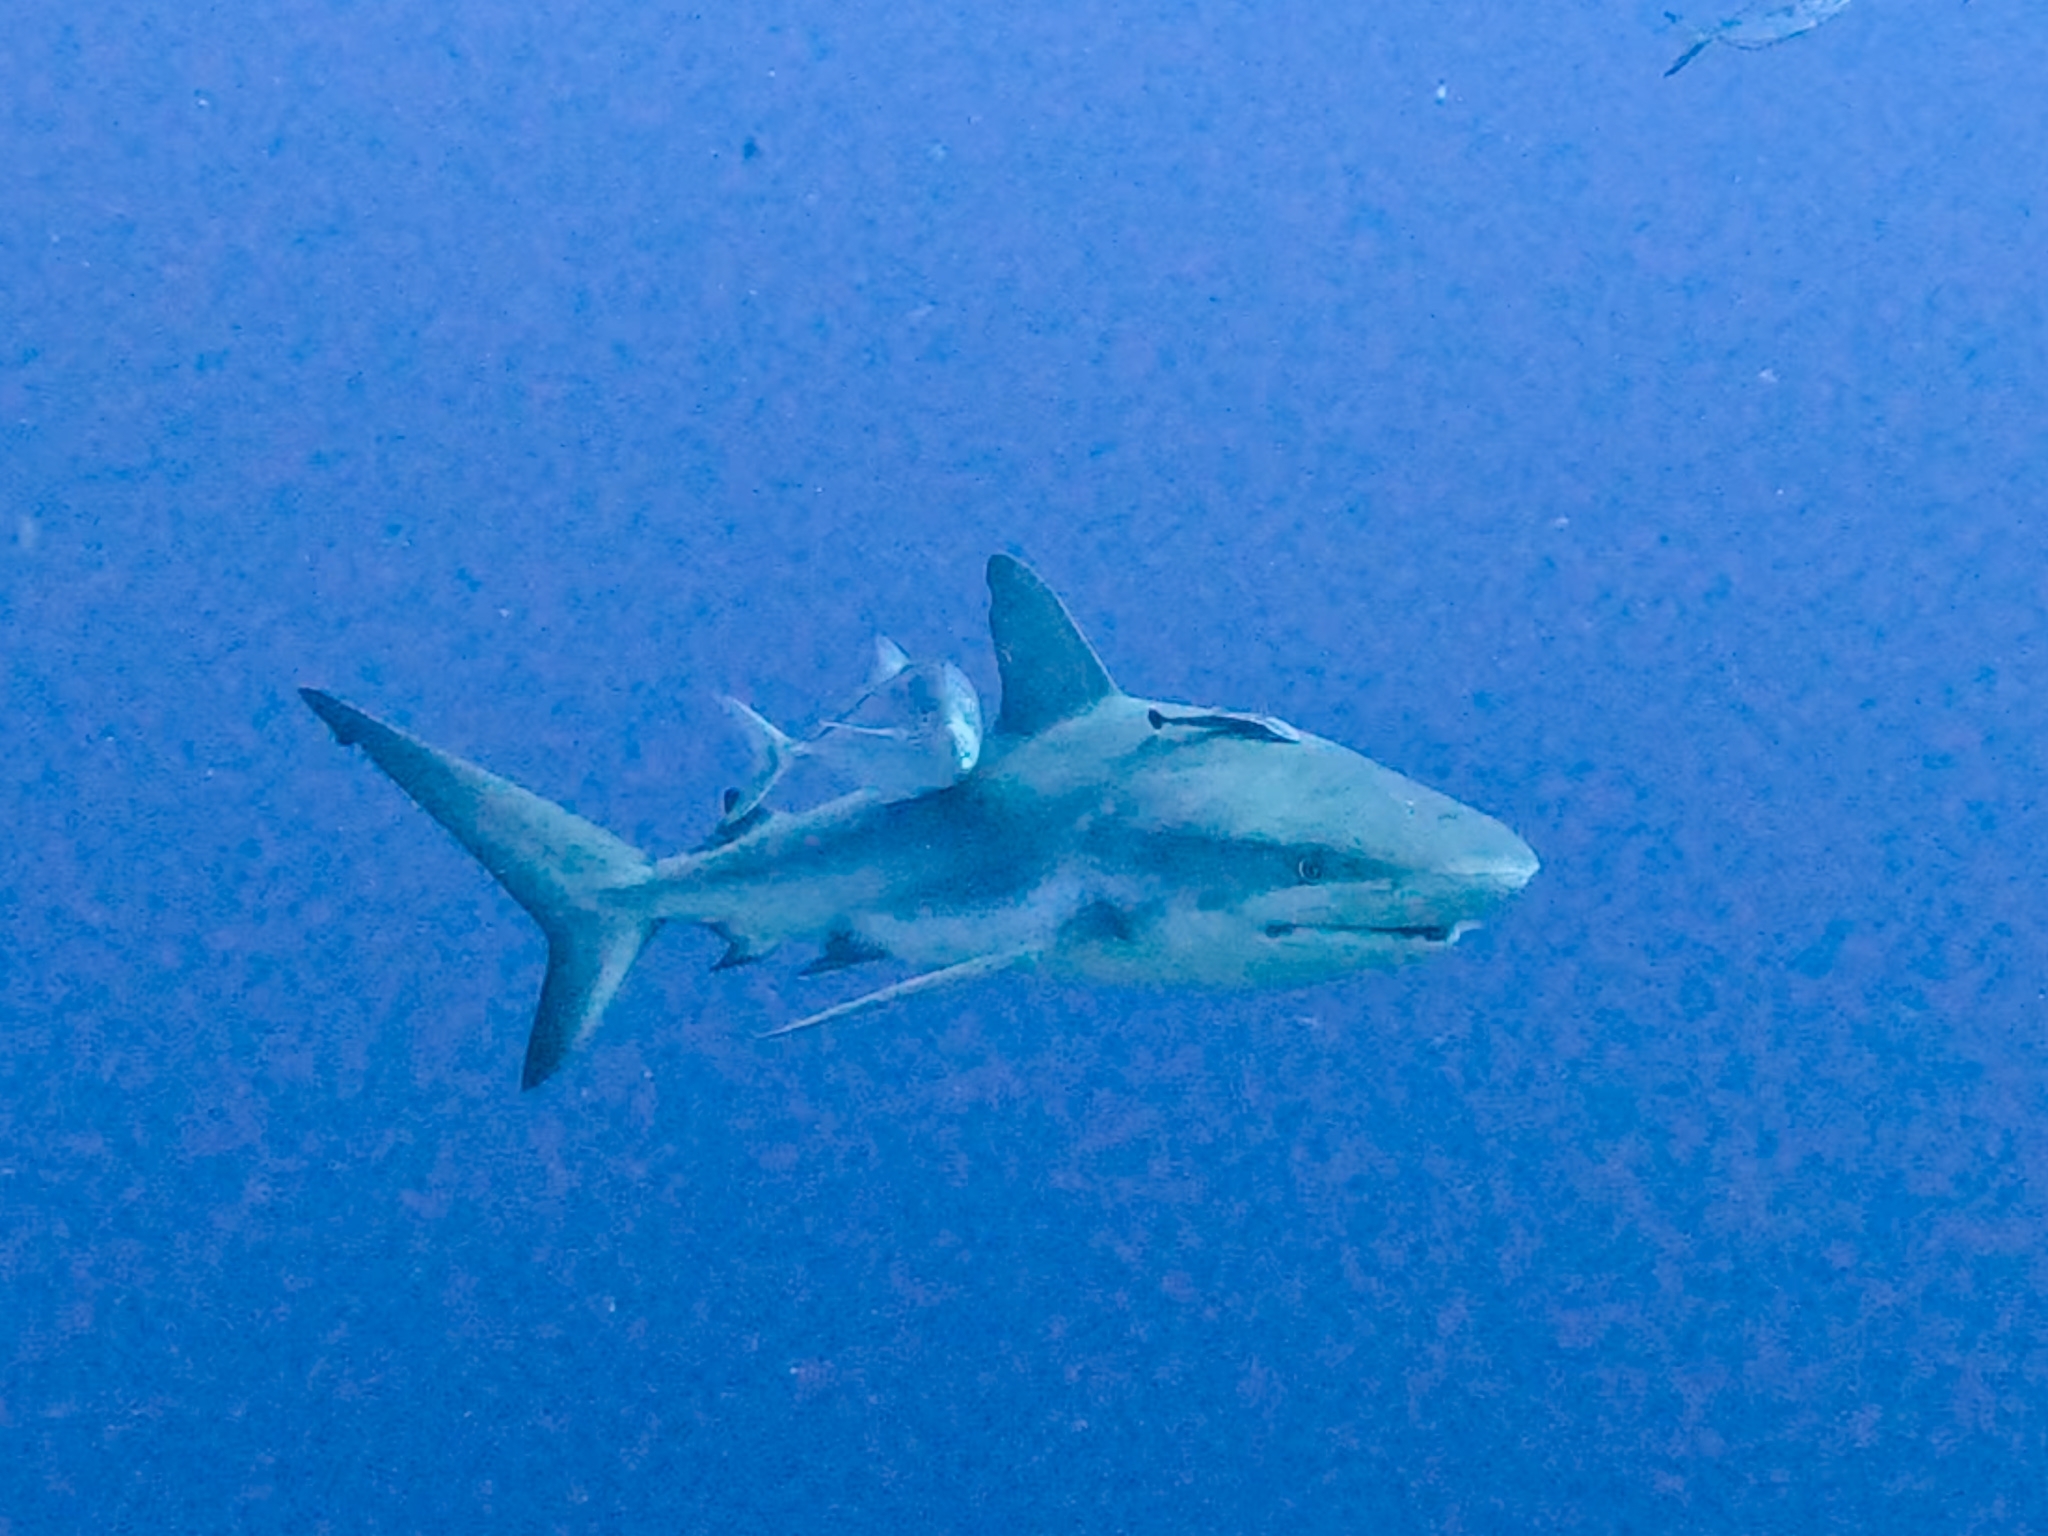
fish (species not among the labelled classes)